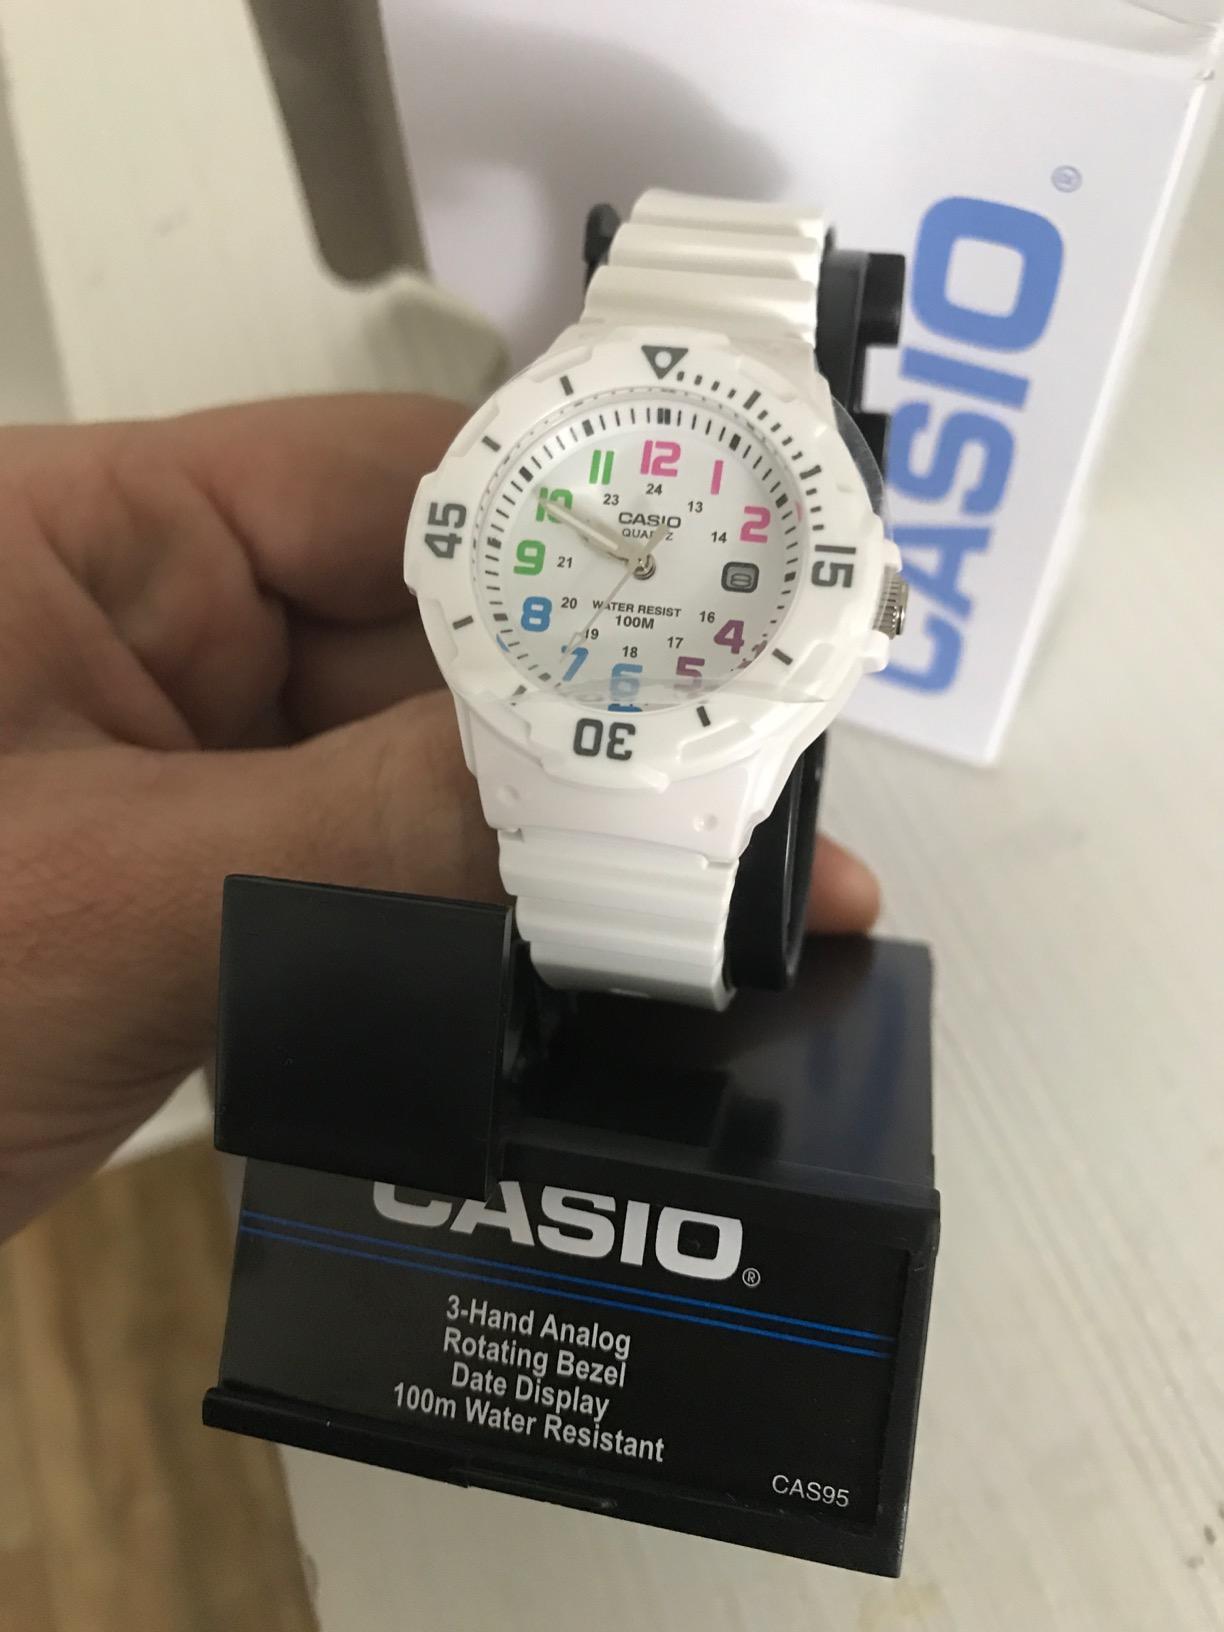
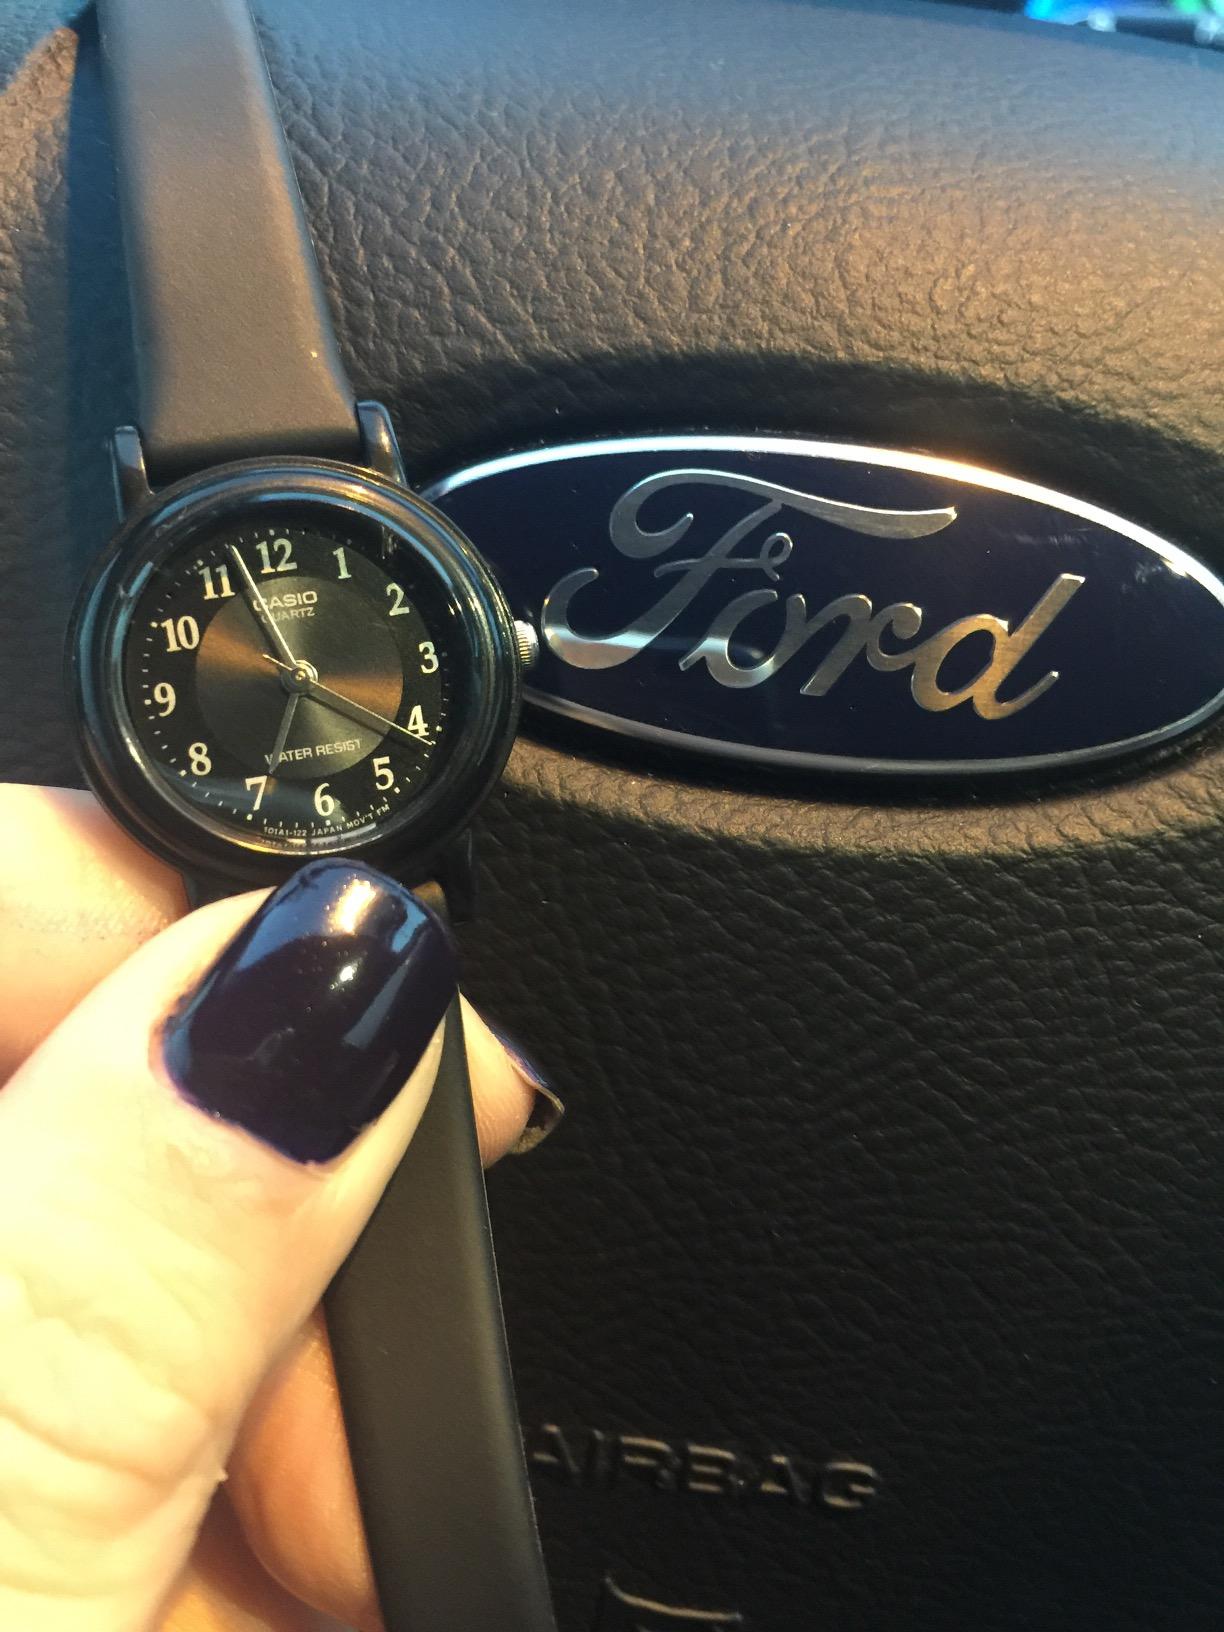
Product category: accessories_watch
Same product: no